Tahtalı Dağı

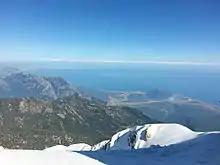
View from the summit

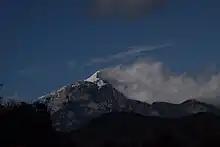
View of the summit of Tahtalı Mountain from Çıralı coast

Tahtalı Dağı, also known as Lycian Olympus, is a mountain near Kemer, a seaside resort on the Turkish Riviera in Antalya Province, Turkey. It was known as Olympus (also transliterated as Olympos) and Phoenicus or Phoinikous in ancient times. It is part of the Beydağları Coastal National Park. Visitors can ascend the summit with the Olympos Aerial Tram. The Lycian Way long distance trail traverses the mountain.